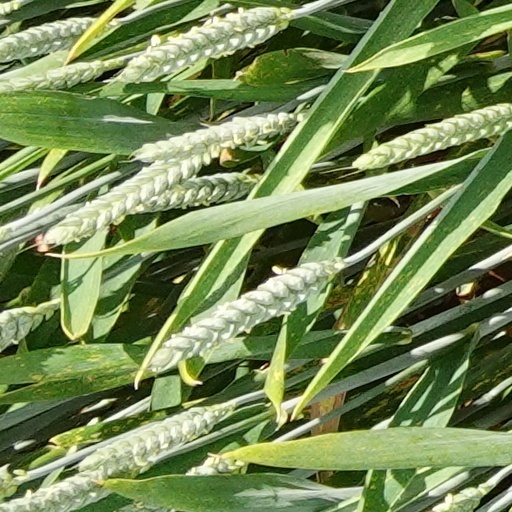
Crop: wheat